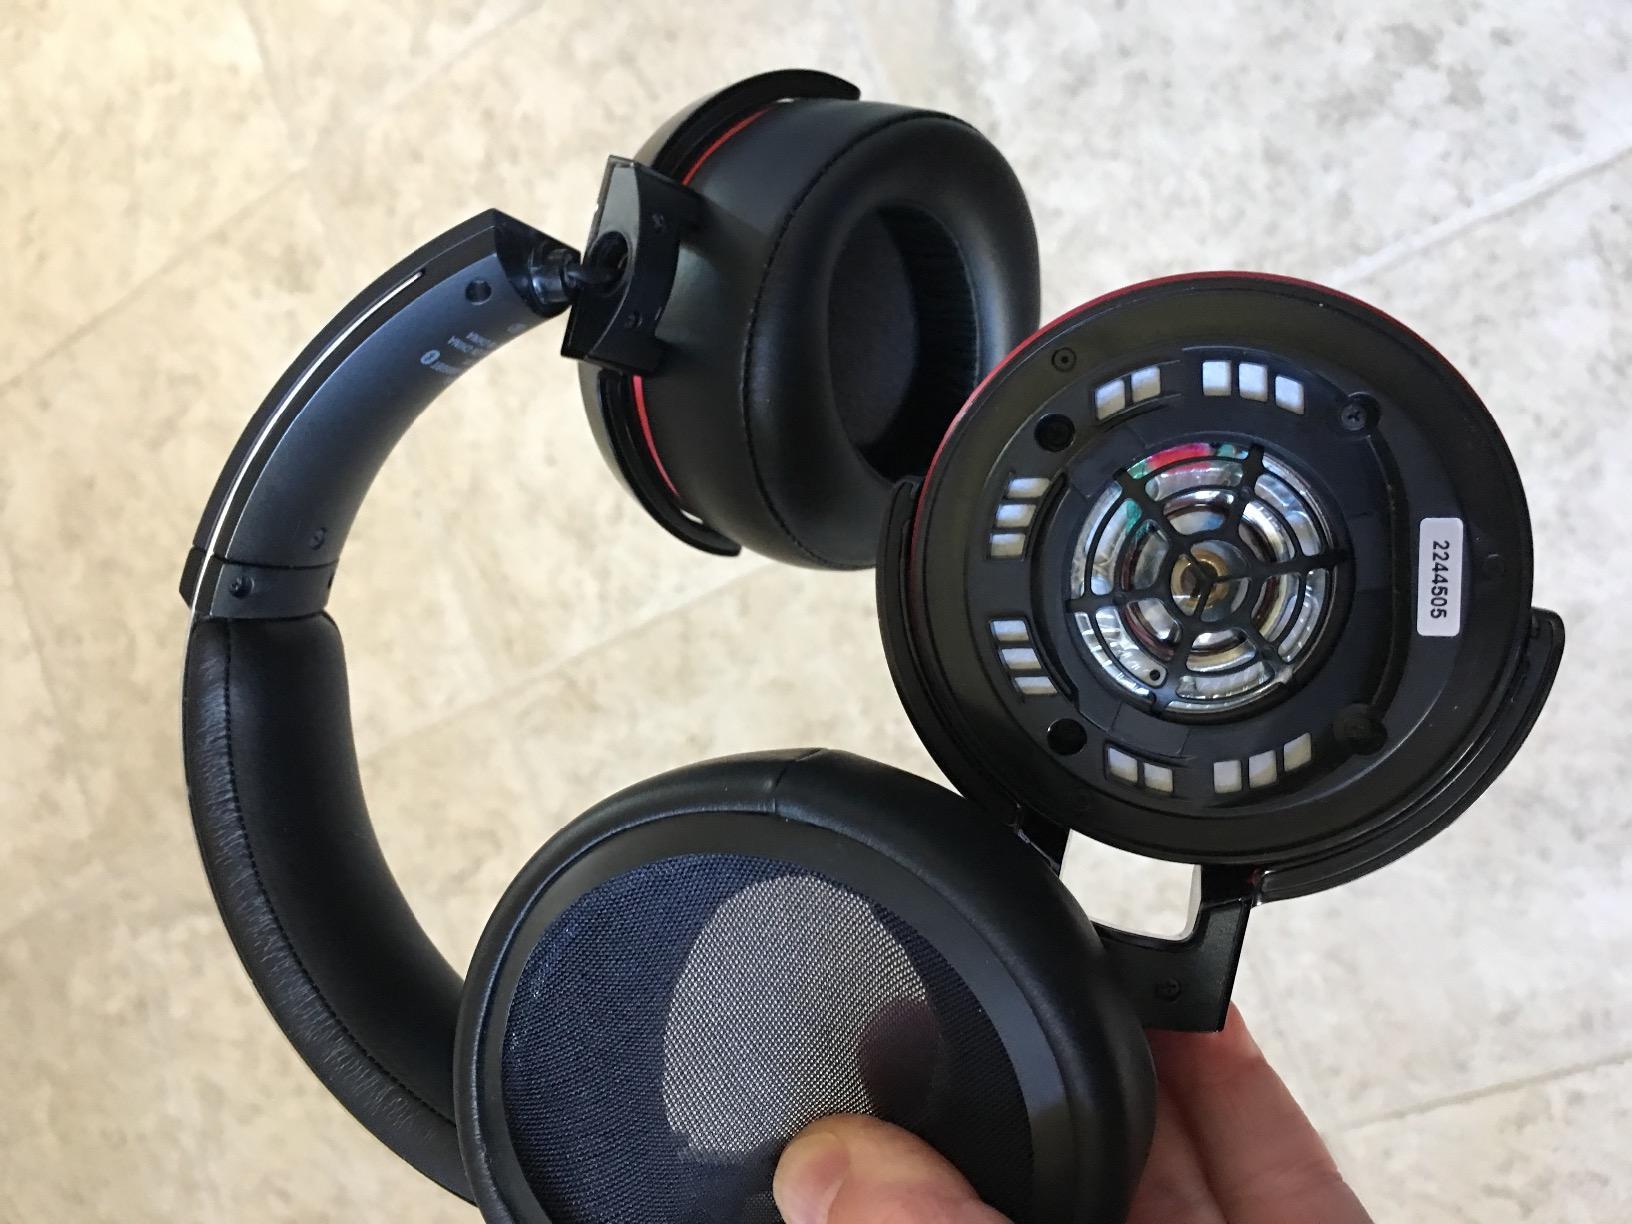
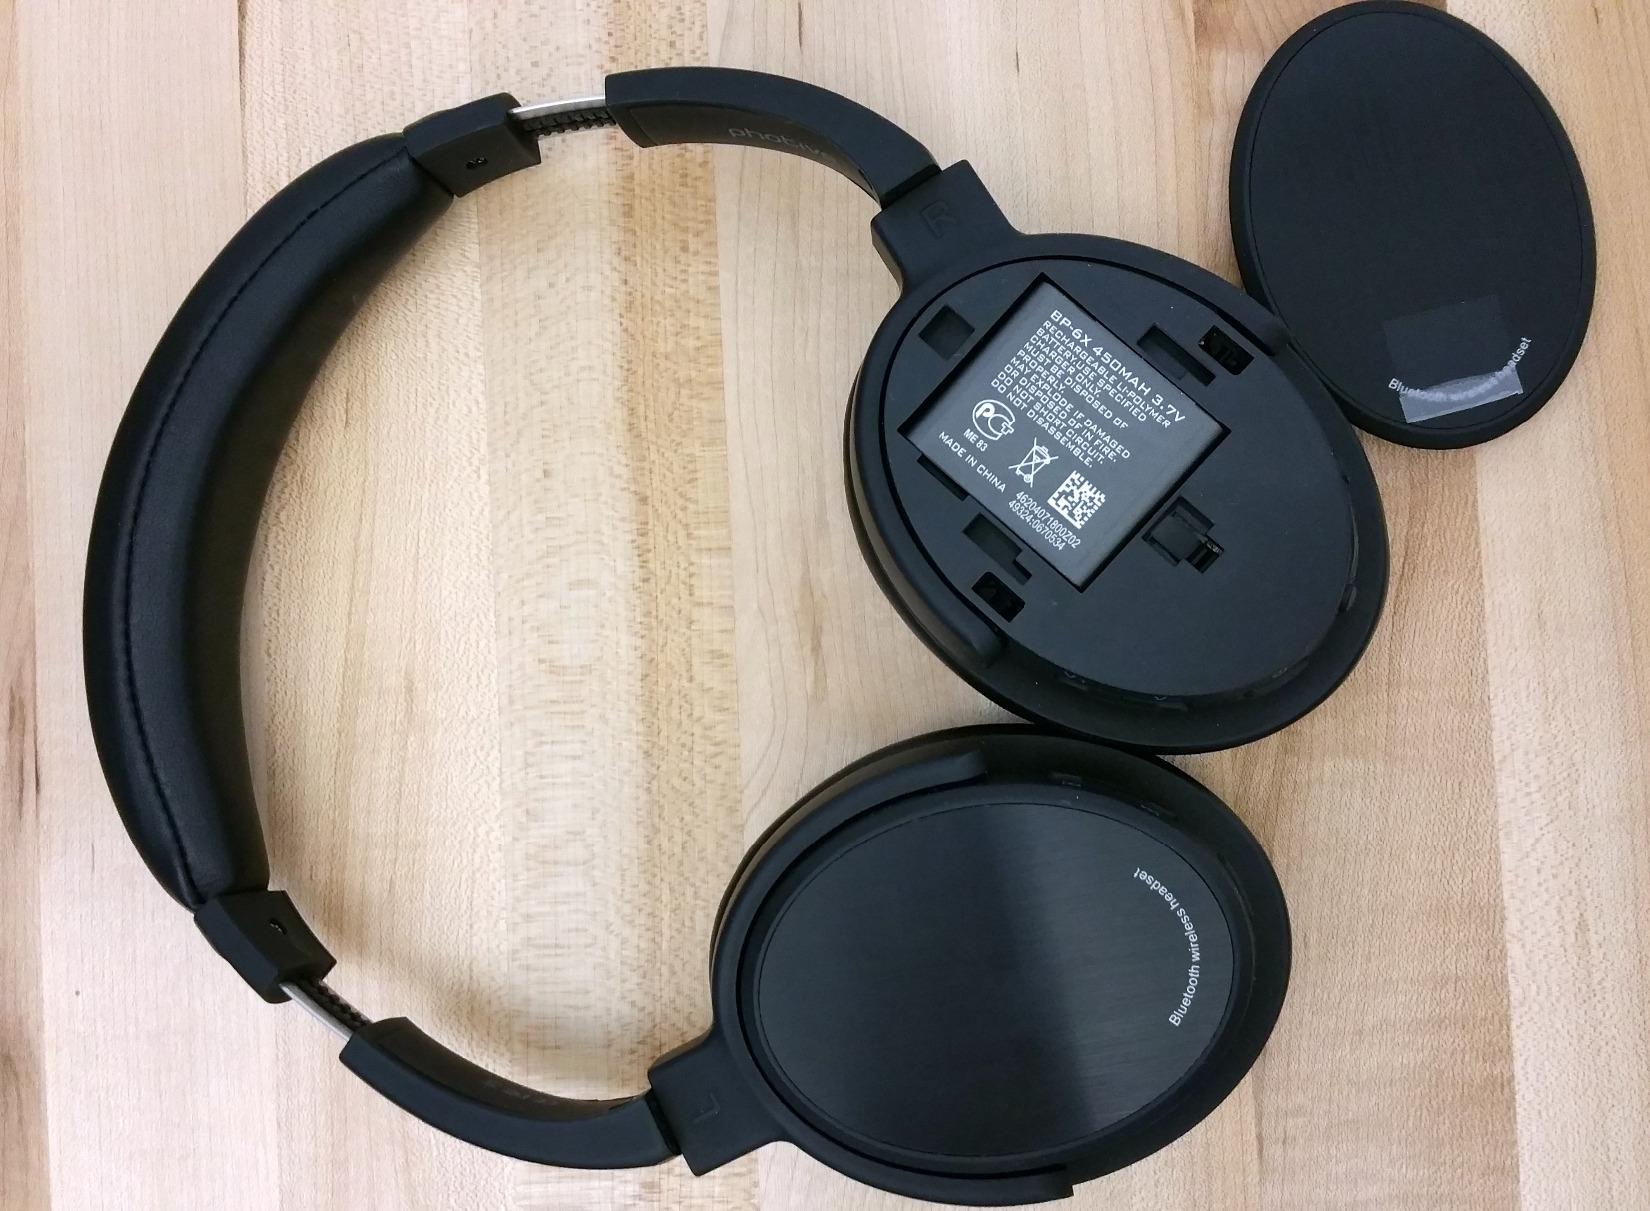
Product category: headphones
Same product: no